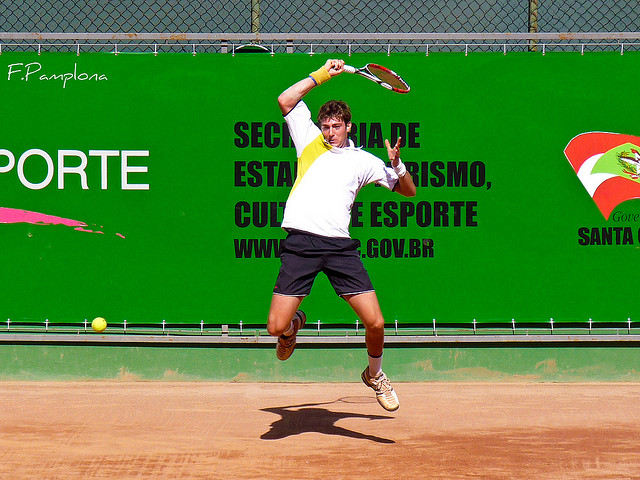
vận động viên tennis nam đang vung vợt tennis đỡ bóng